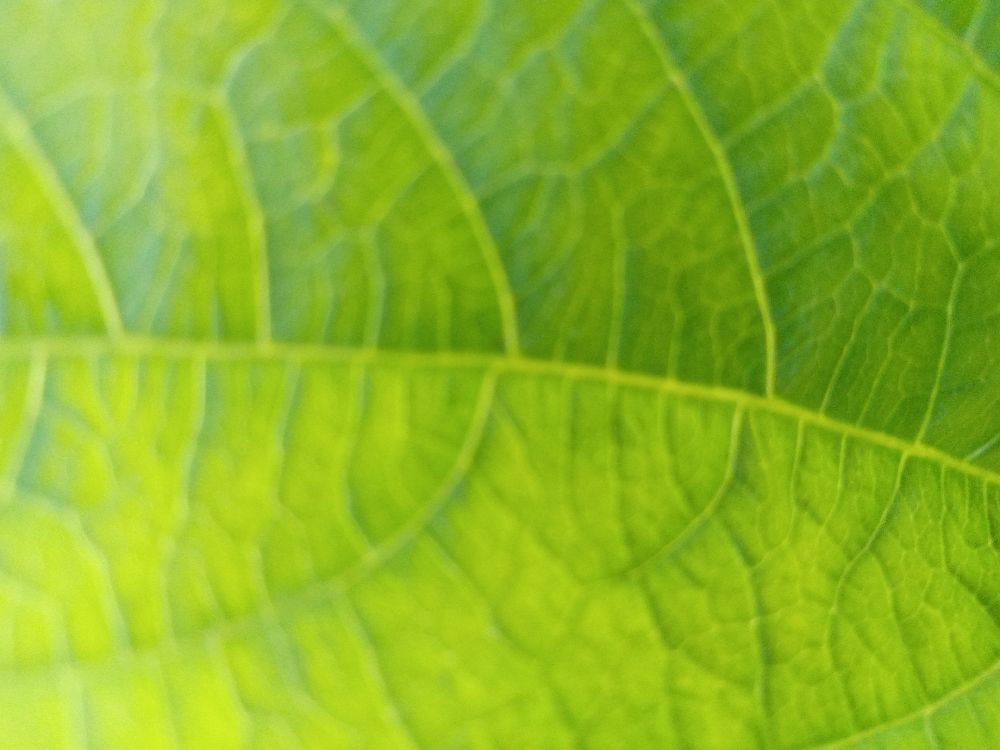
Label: healthy